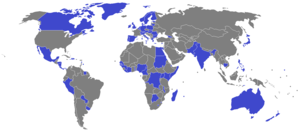
Les 72 États-membres des Nations-Unies ayant expressément accepté la juridiction obligatoire de la Cour Internationale de Justice.